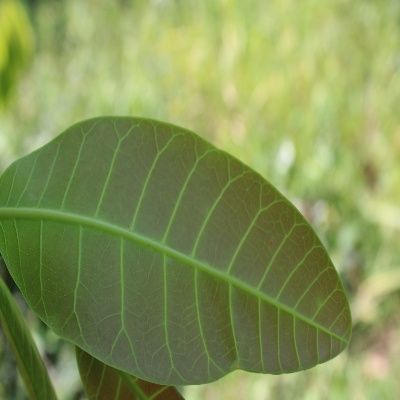
Crop: Cashew
Condition: healthy